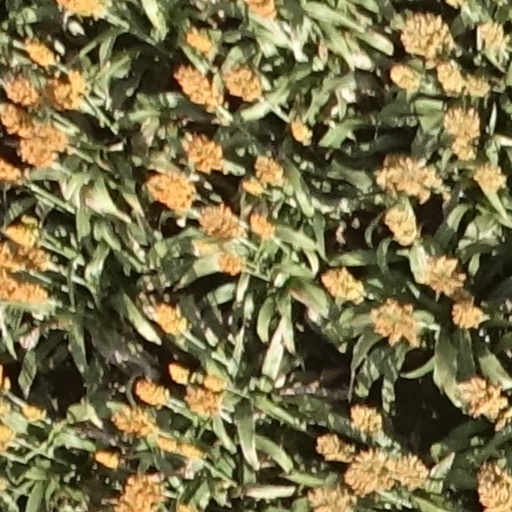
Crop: sorghum